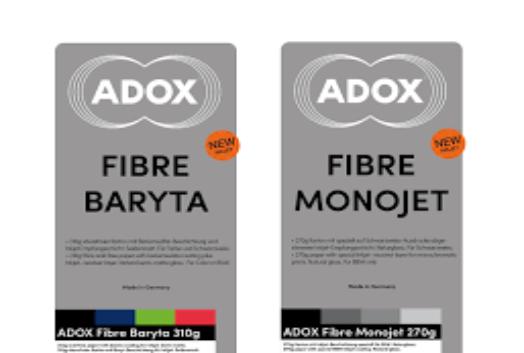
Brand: ADOX
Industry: Necessities